Steam locomotive

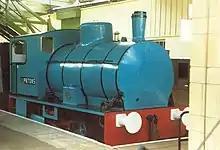
Fireless locomotive

When night operations began, railway companies in some countries equipped their locomotives with lights to allow the driver to see what lay ahead of the train, or to enable others to see the locomotive. Headlights were originally oil or acetylene lamps, but when electric arc lamps became available in the late 1880s, they quickly replaced the older types.